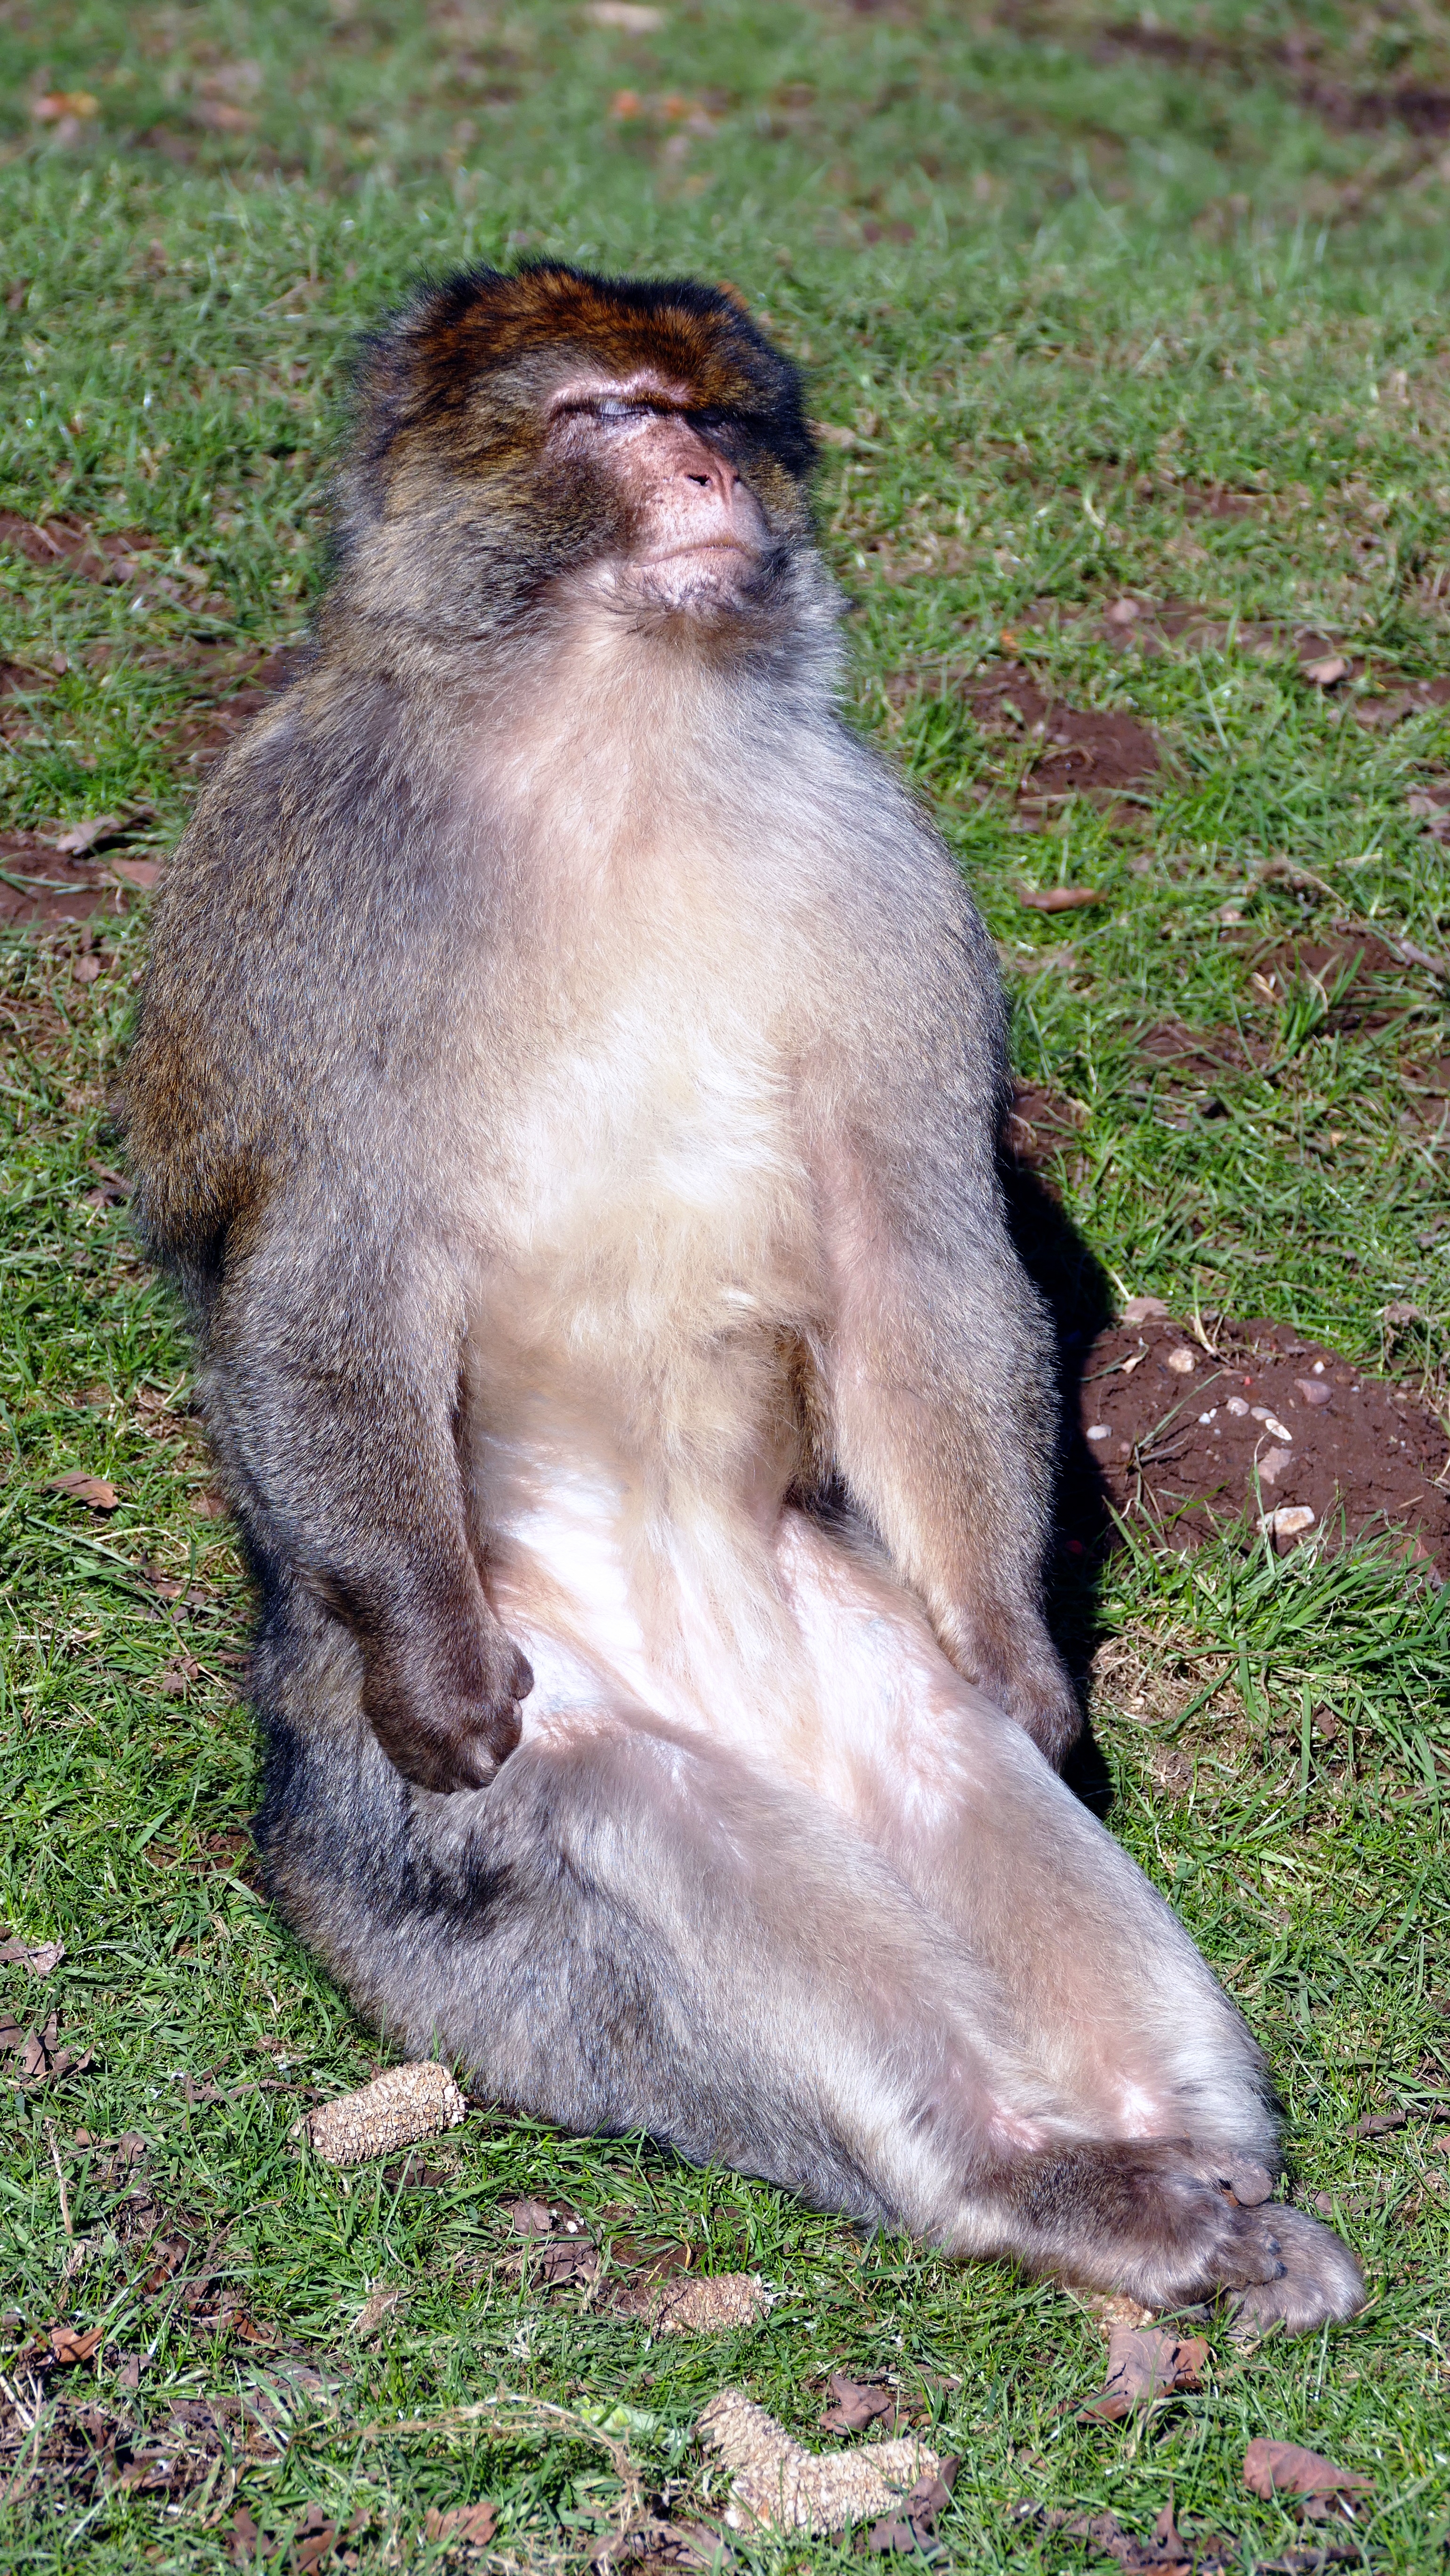
nature, outdoor, animal, wildlife, wild, zoo, fur, brown, mammal, monkey, fauna, primate, ape, vertebrate, barbary, macaque, magot, barbary macaque